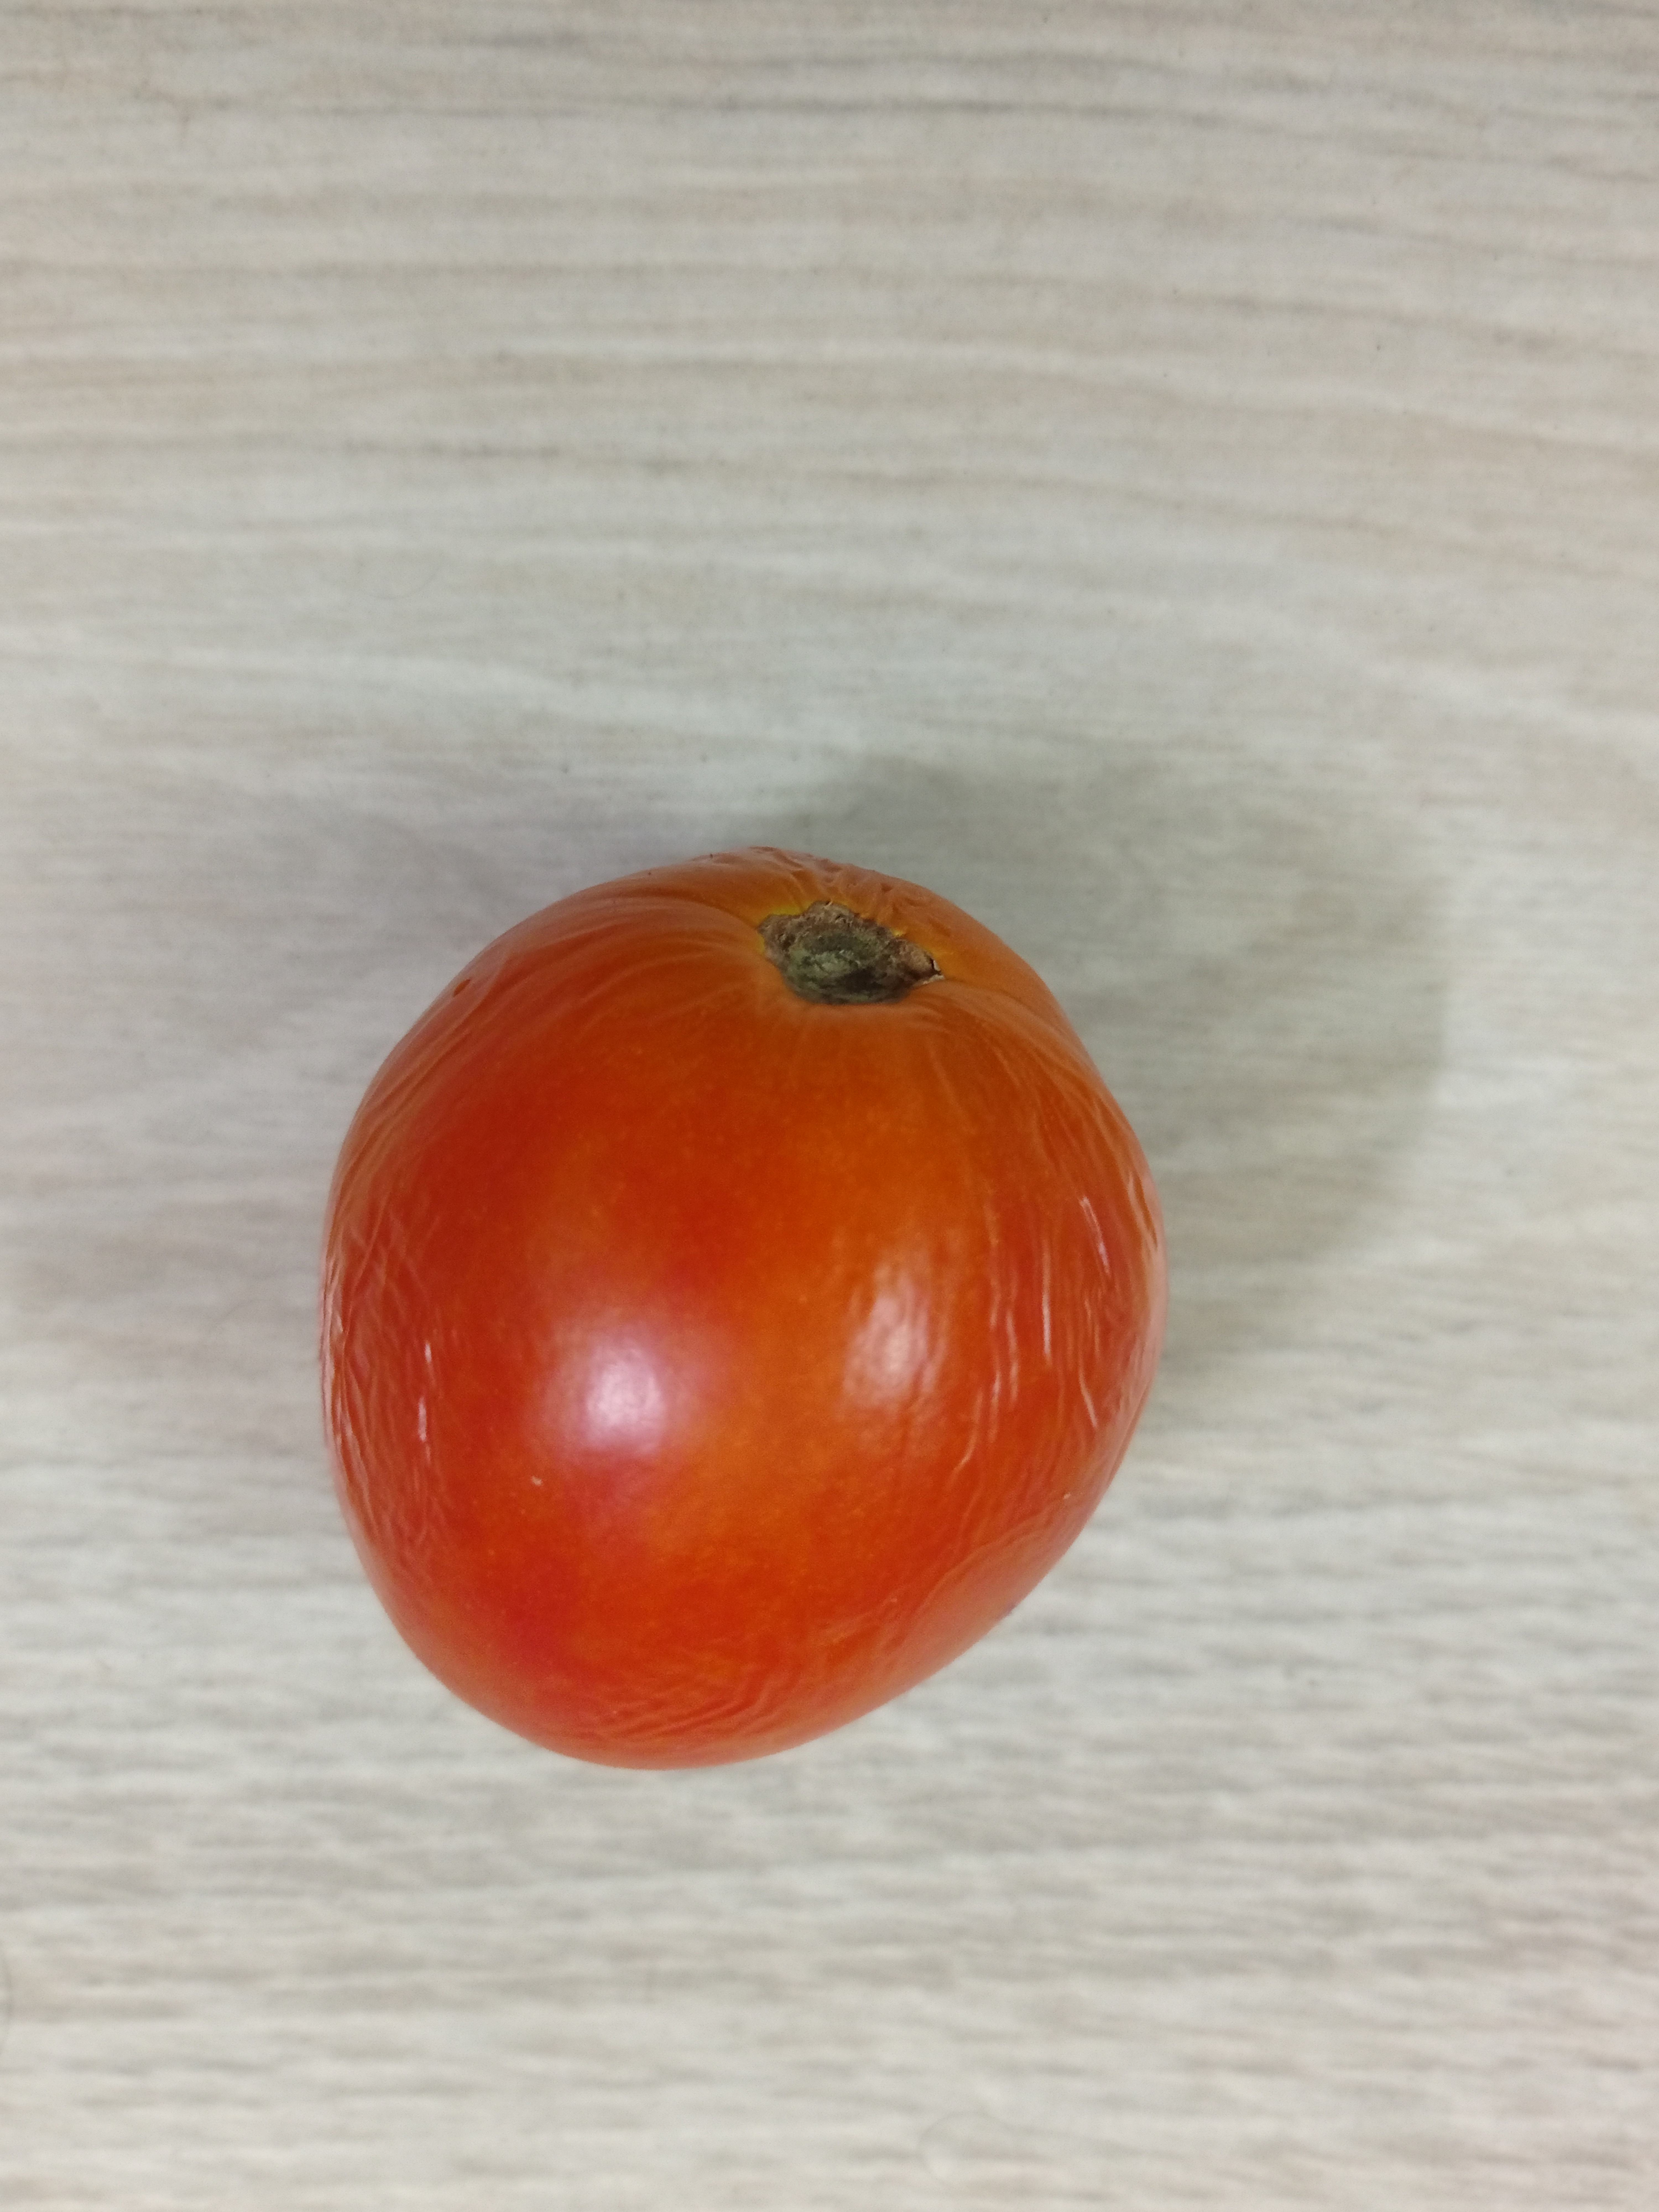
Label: Fresh